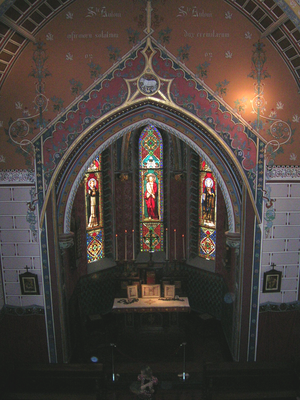
Le château-observatoire Abbadia est de style néogothique, situé sur la commune d'Hendaye, dans la province du Labourd. Construit par Eugène Viollet-le-Duc et Edmond Duthoit sur une commande d'Antoine d'Abbadie, il est classé comme monument historique et Maison des illustres. Les riches collections scientifiques, d'archives et de mobiliers sont d'origine et représentent un considérable patrimoine culturel représentatif du XIXᵉ siècle.